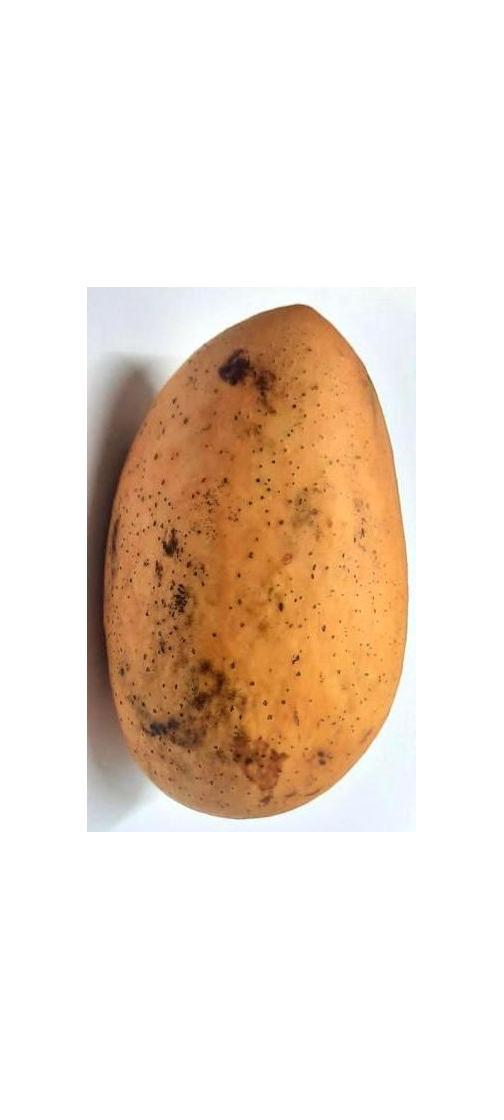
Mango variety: Ashshina Classic